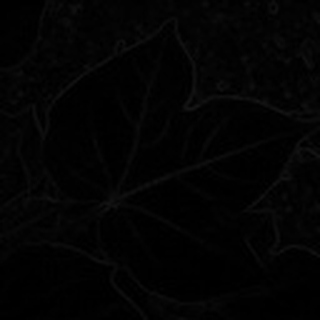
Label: healthy_cotton